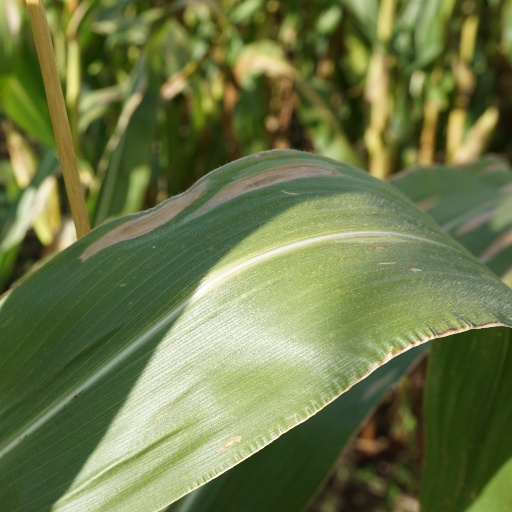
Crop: maize; corn